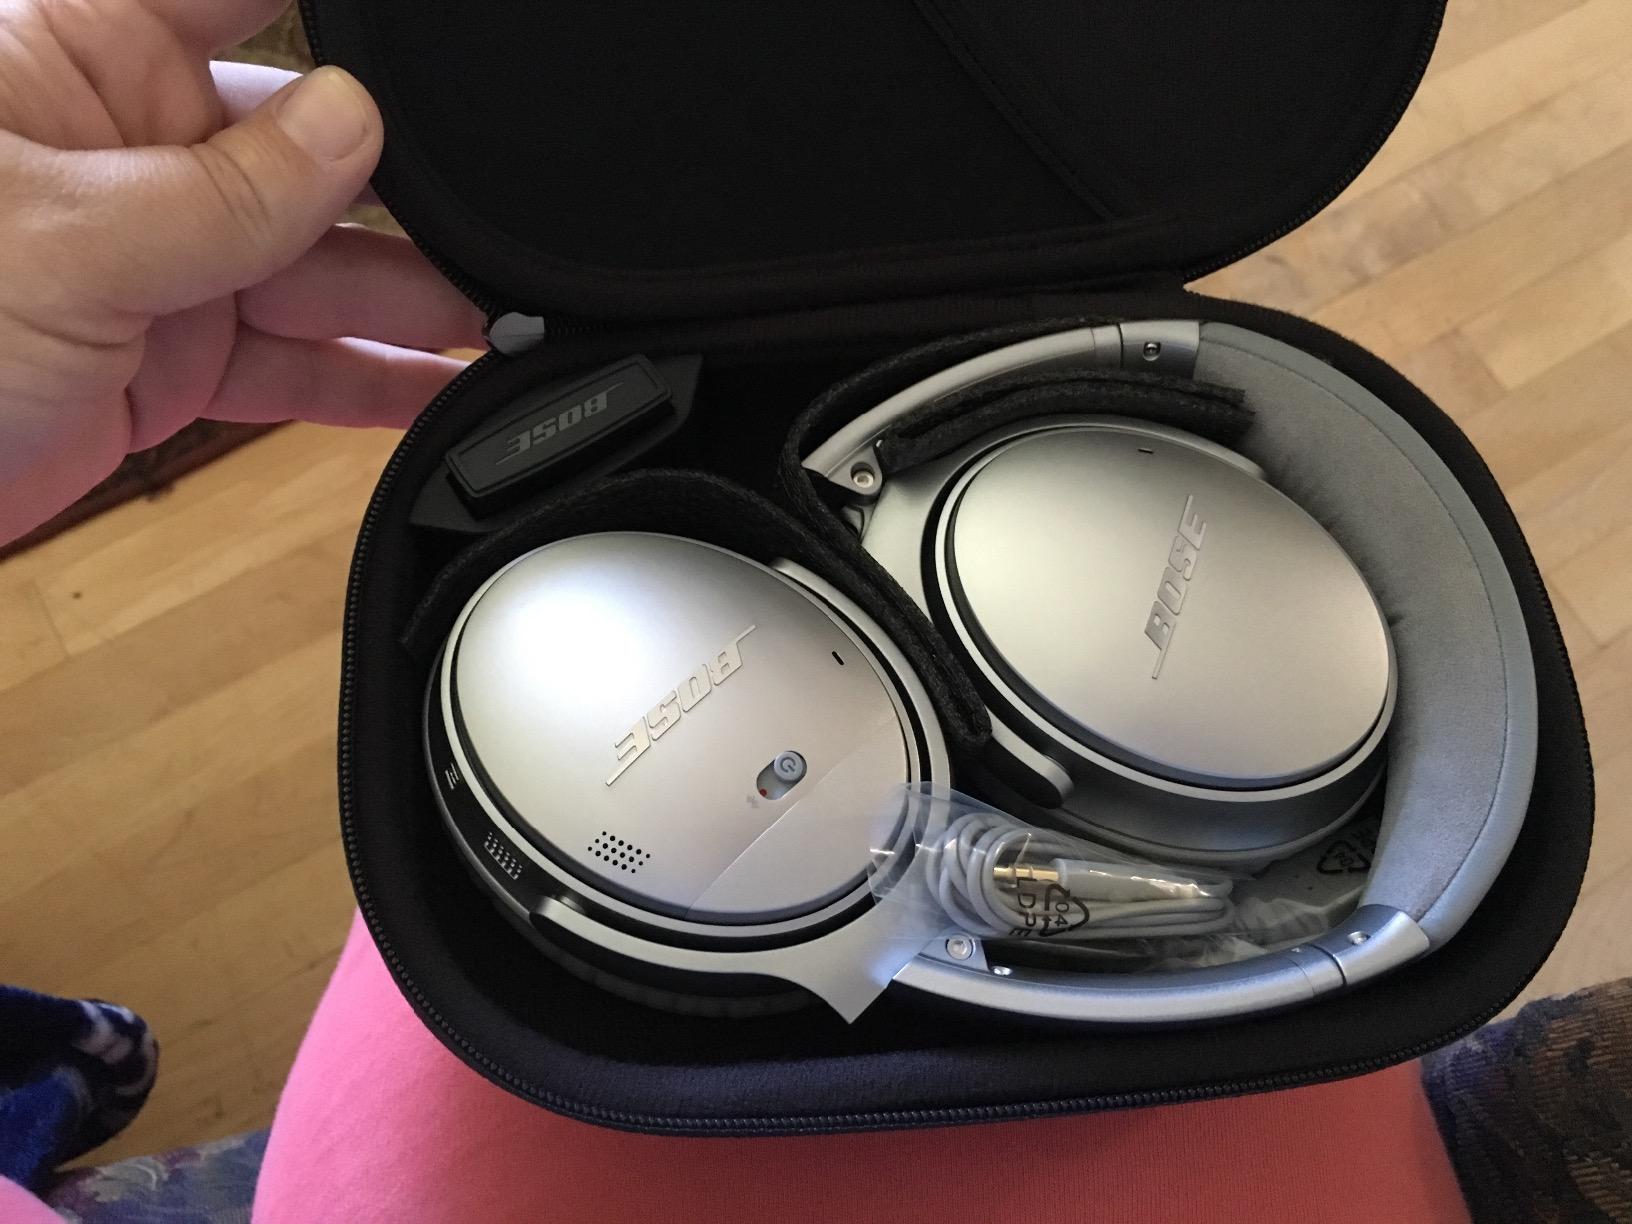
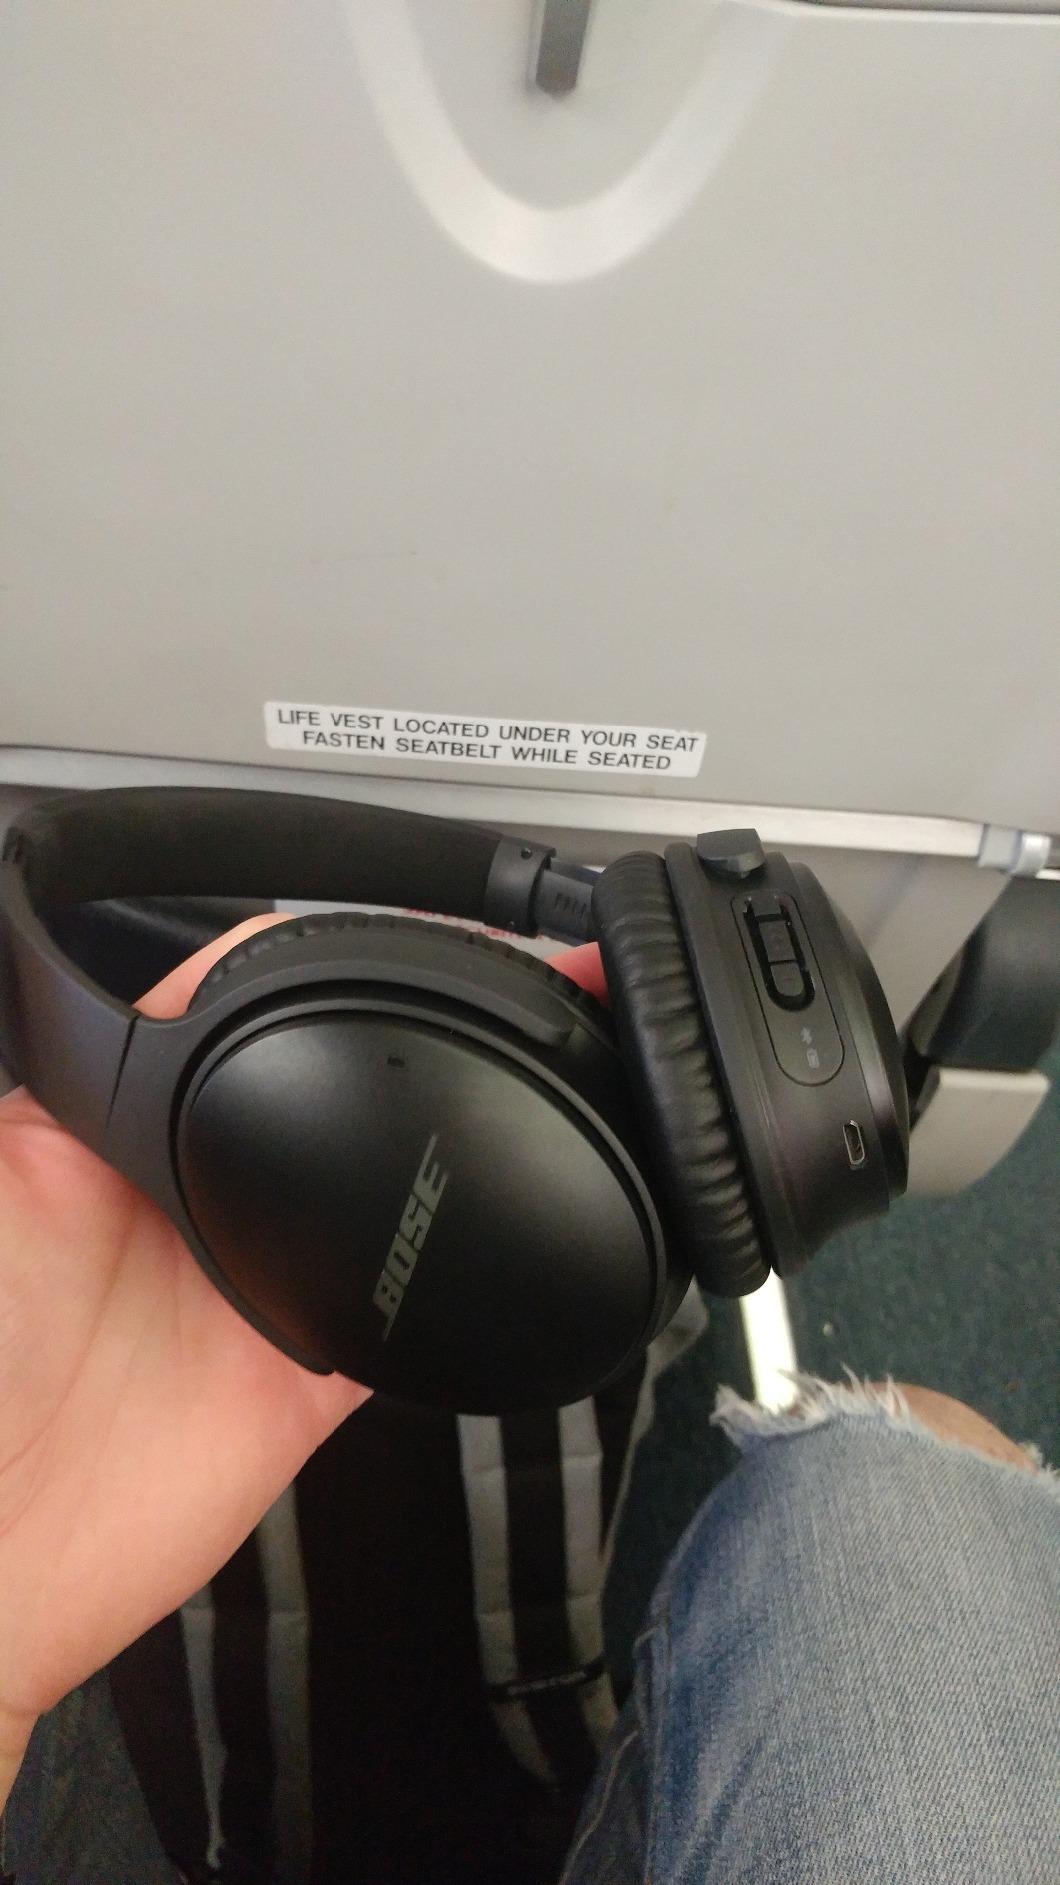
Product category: headphones
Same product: no